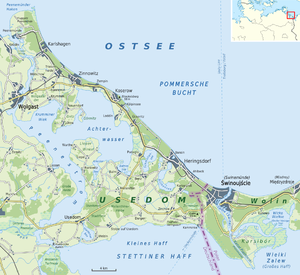
Usedom en allemand ou Uznam en polonais est une île côtière située entre la lagune de Szczecin et la mer Baltique. D'une superficie totale de 445 km², elle appartient en partie à l'Allemagne et en partie à la Pologne.
Le Schmollensee est un lac allemand de 5,03 km² situé sur l'île de Usedom au bord de la mer Baltique.